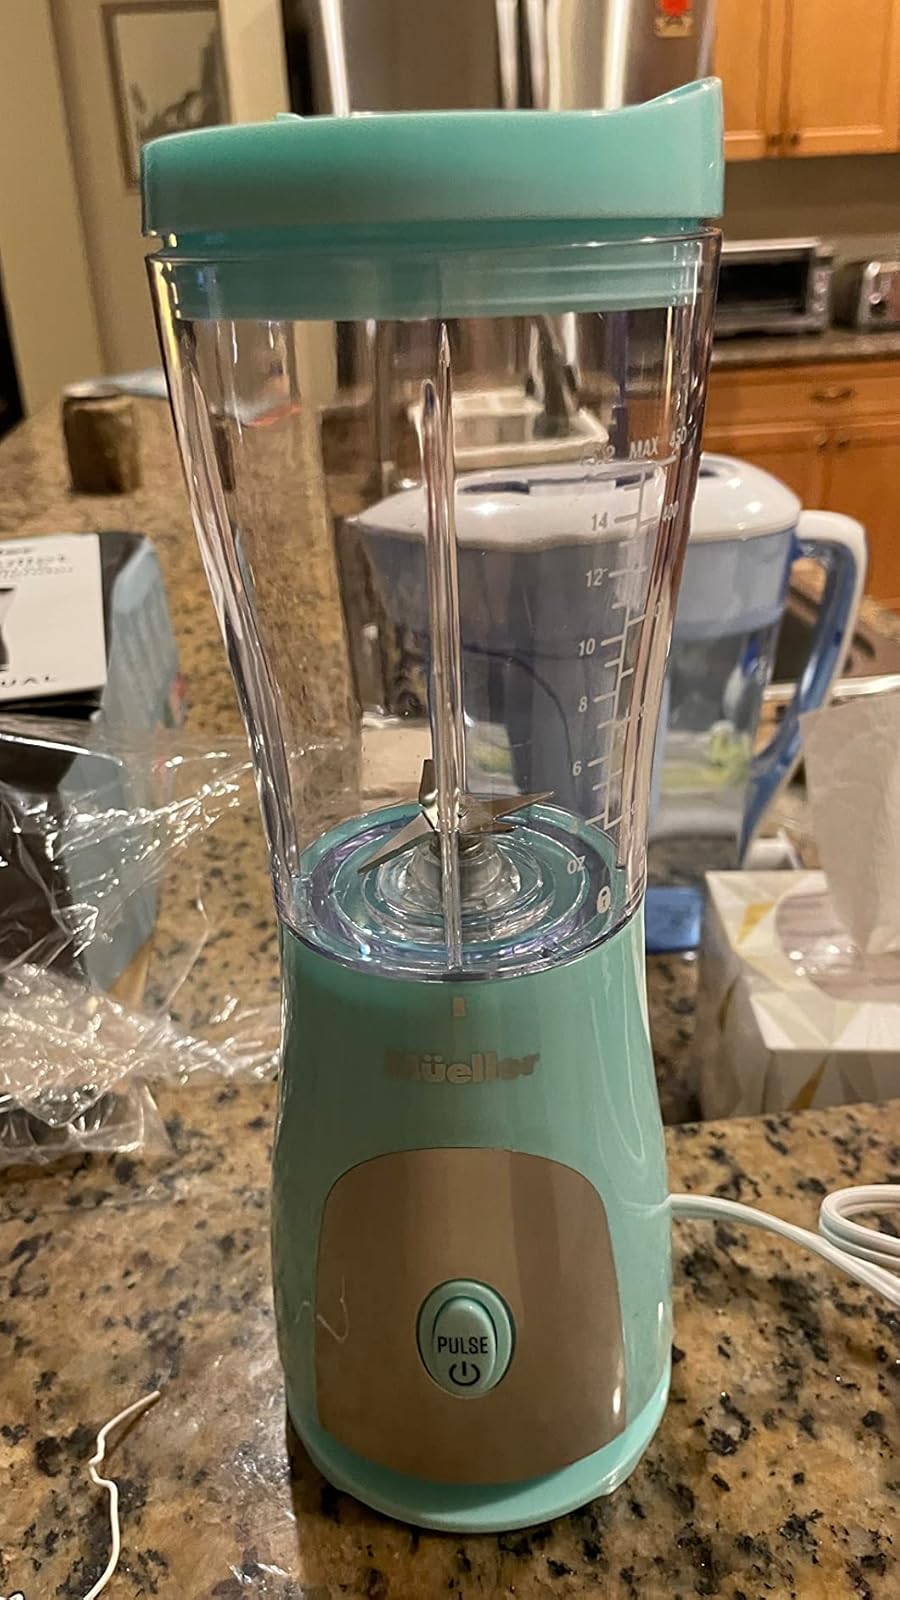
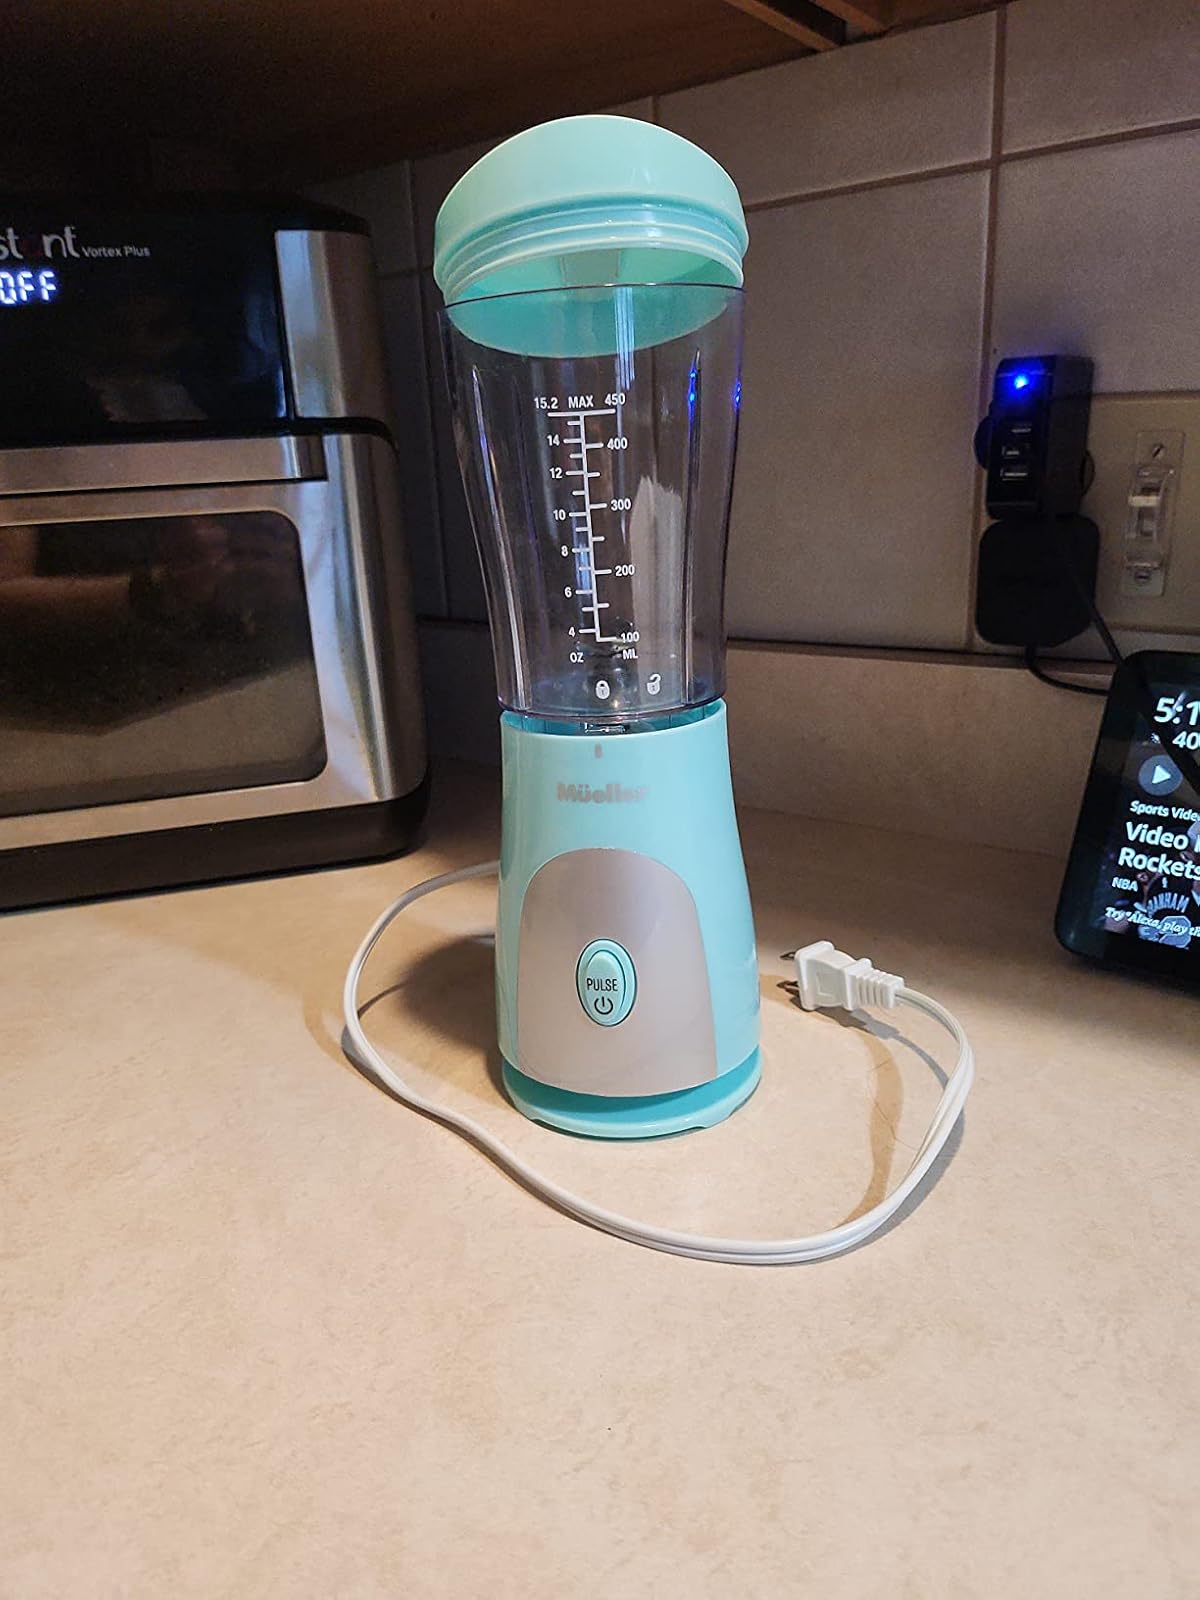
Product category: items_blender
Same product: yes